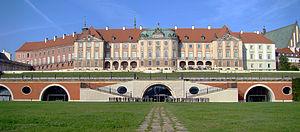
Le palais royal de Varsovie était la résidence officielle des rois de Pologne à Varsovie. Détruit en 1944, il a été reconstruit pendant les années 1970.